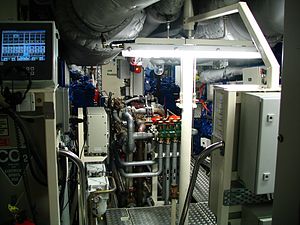
Protector-klassen (patruljefartøj) / Design og konstruktion
Maskinrummet i HMNZS Hawea
Protector-klassen er en serie på fire patruljefartøjer bygget til Royal New Zealand Navy som erstatning for den ældre Moa-klasse i 2007-2008. Alle fire fartøjer er navngivet efter søer i New Zealand